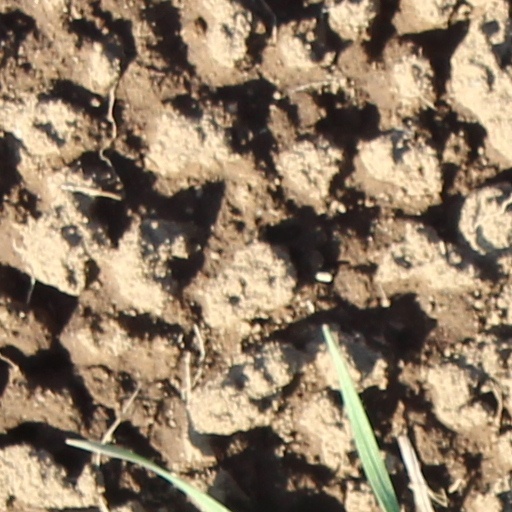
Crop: wheat